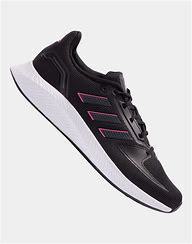
Brand: Adidas
Model: Runfalcon 2